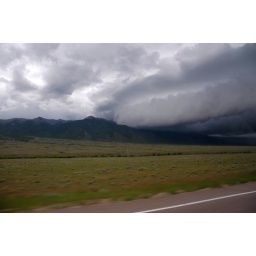
rain curtain near the Great Sand Dunes taken from a car